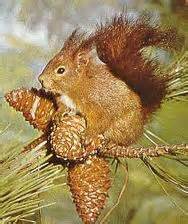
Label: squirrel